Bud Jamison

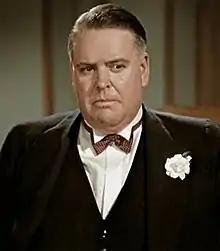
Jamison in "Disorder in the Court" (1936)

William Edward "Bud" Jamison (February 15, 1894 – September 30, 1944) was an American film actor. He appeared in 450 films between 1915 and 1944, notably appearing in many shorts with The Three Stooges as a foil.